Roman glass

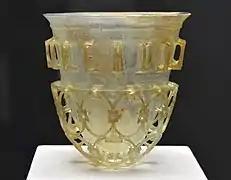
Cage cup from Cologne, dated to the mid-4th century. Collection Staatliche Antikensammlung, Munich

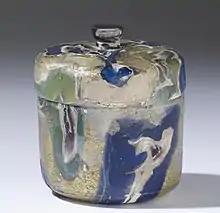
This pyxis is exemplary of luxury Roman glassware, c. late 1st century BC. Walters Art Museum, Baltimore

Roman glass objects have been recovered across the Roman Empire in domestic, industrial and funerary contexts. Glass was used primarily for the production of vessels, although mosaic tiles and window glass were also produced. Roman glass production developed from Hellenistic technical traditions, initially concentrating on the production of intensely coloured cast glass vessels.